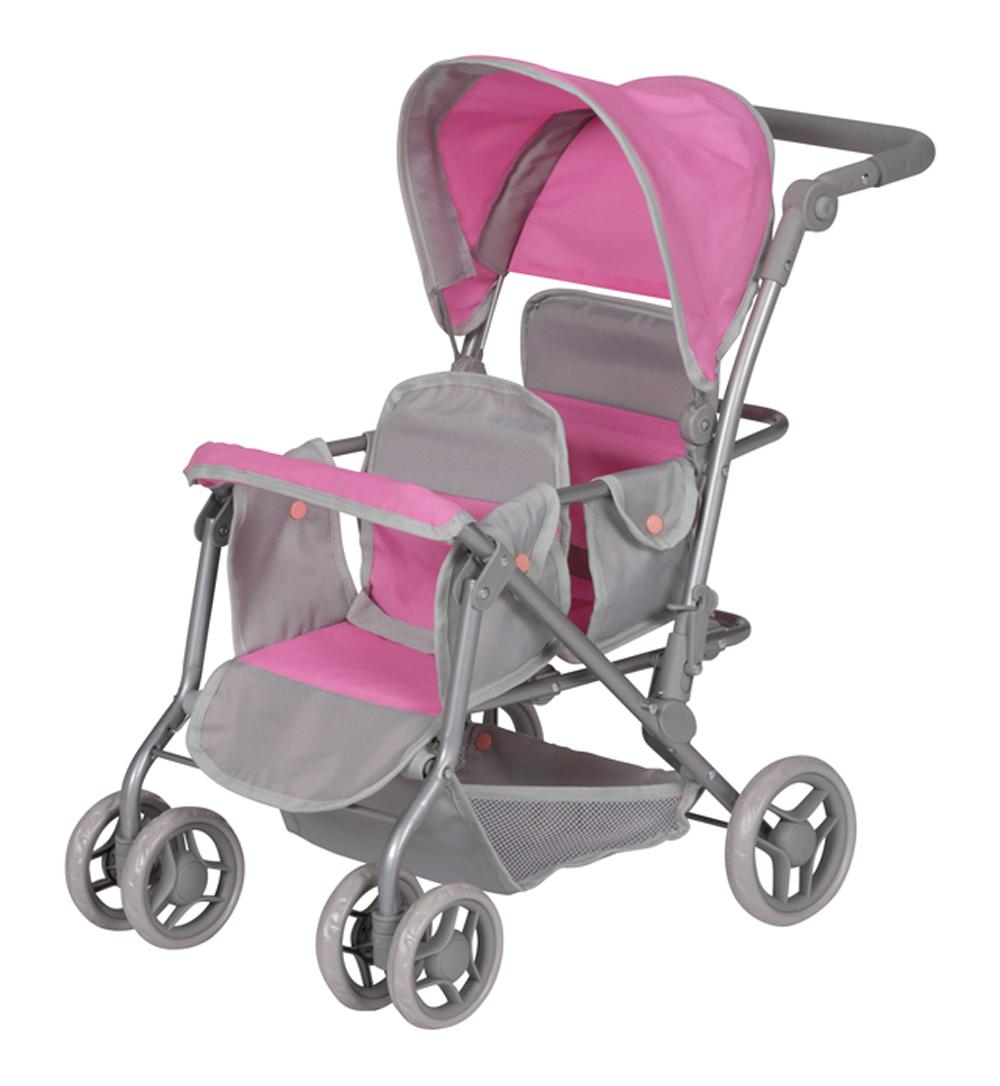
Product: Badger Basket Cruise Twin Folding Inline Double Doll Stroller (fits American Girl Dolls)
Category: Toys & Games | Dolls & Accessories | Doll Accessories | Strollers
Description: A value-packed tandem double toy stroller for little parents and precious doll babies who want to cruise with distinction.
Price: $40.99
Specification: ProductDimensions:23x14.5x26inches|ItemWeight:6.6pounds|ShippingWeight:6.6pounds(Viewshippingratesandpolicies)|ASIN:B07T93ZZJJ|Itemmodelnumber:99004|Manufacturerrecommendedage:36months-8years